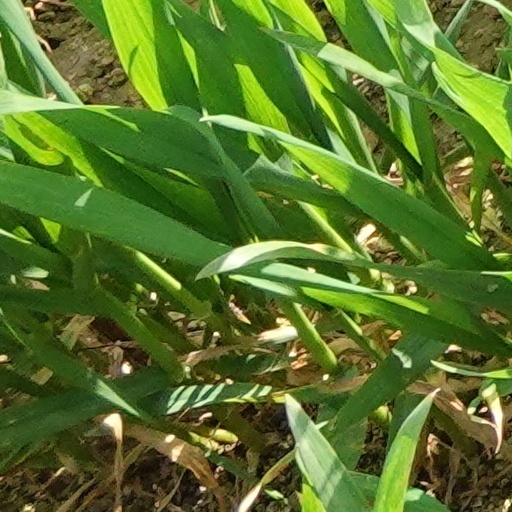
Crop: wheat